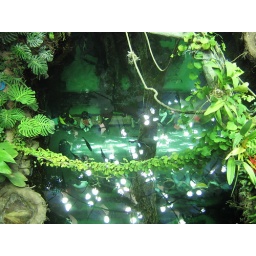
Here is the oppostie view, standing in the rain forest looking down at the fish and the people under them.